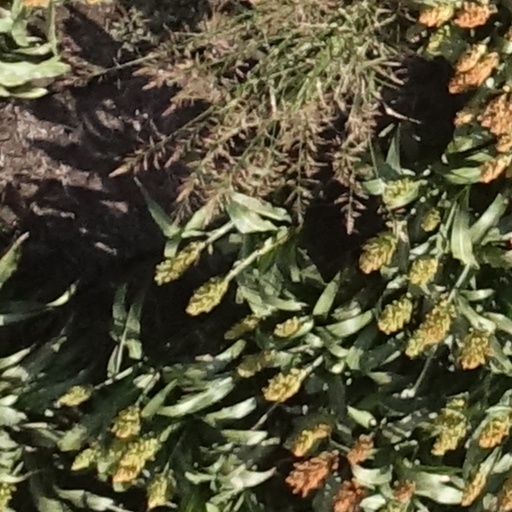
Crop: sorghum